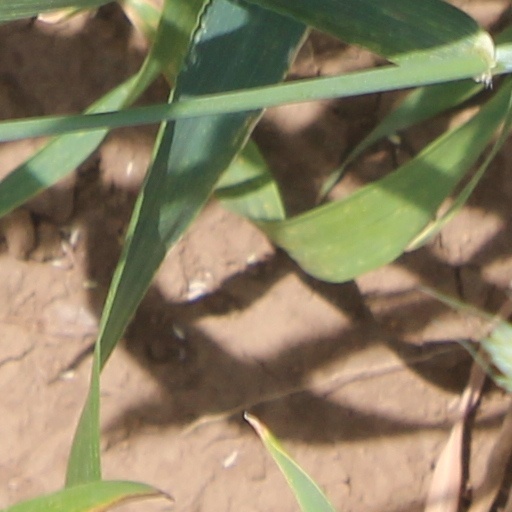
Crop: wheat